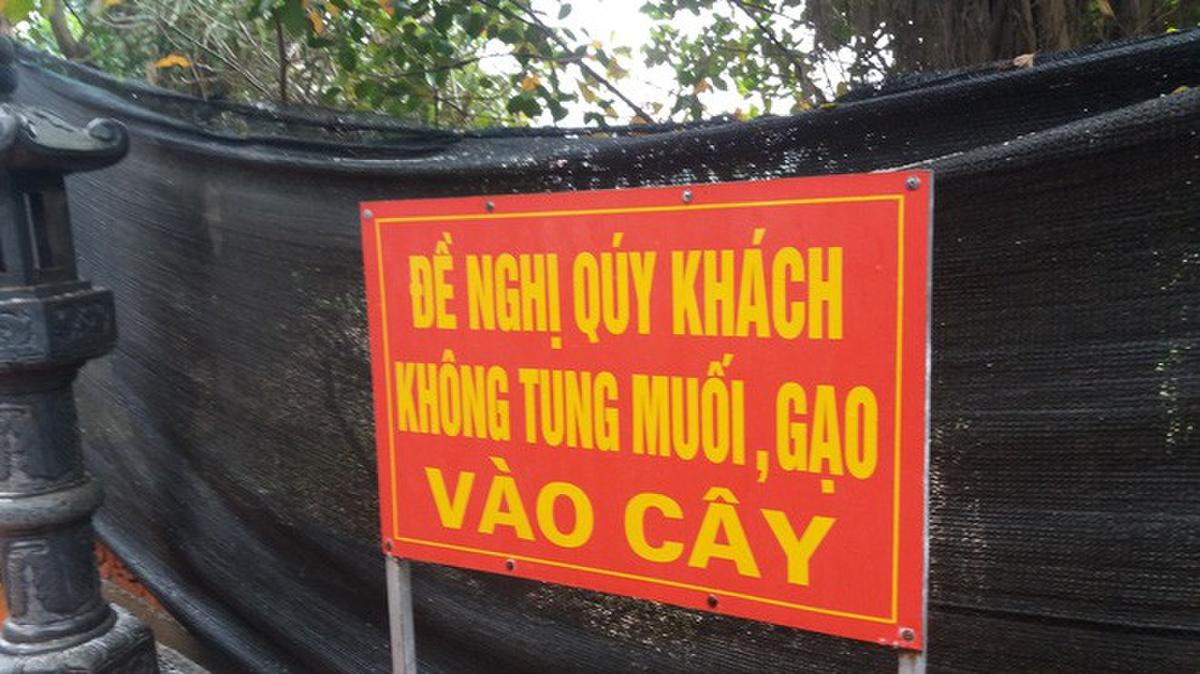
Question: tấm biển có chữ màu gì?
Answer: màu vàng